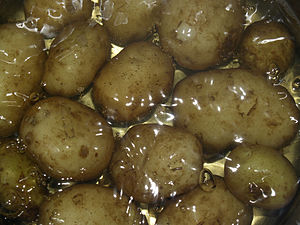
Geoteknik / Geotekniske discipliner / Jordmekanik / Klassifikationsparametre
Man kan illustrere betydningen af effektive spændinger ved at kigge på en gryde fyldt med kartofler, som man holder med begge hænder og bevæger hurtigere og hurtigere fra side til side: inden man kommer vand ned til kartoflerne, vil de først begynde at flytte sig rundt i gryden, når bevægelserne er ret hurtige, men når kartoflerne er dækket med vand, vil selv en langsom bevægelse fra side til side få kartoflerne til at rykke rundt i forhold til hinanden. Dette skyldes vandets opdrift på kartoflerne, som gør dem lettere og nedsætter det tryk, de enkelte kartofler påfører hinanden, og dermed styrken af det 'kornskelet' som kartoflerne udgør.
Geoteknik er en ingeniørvidenskab, som undersøger vekselvirkningen mellem menneskeskabte konstruktioner og deres underlag, når disse konstruktioner placeres på eller i naturens jord- eller bjergarter. Populært kan man beskrive det som videnskaben om, hvordan man stiller tunge ting på jorden, uden at de bevæger sig.